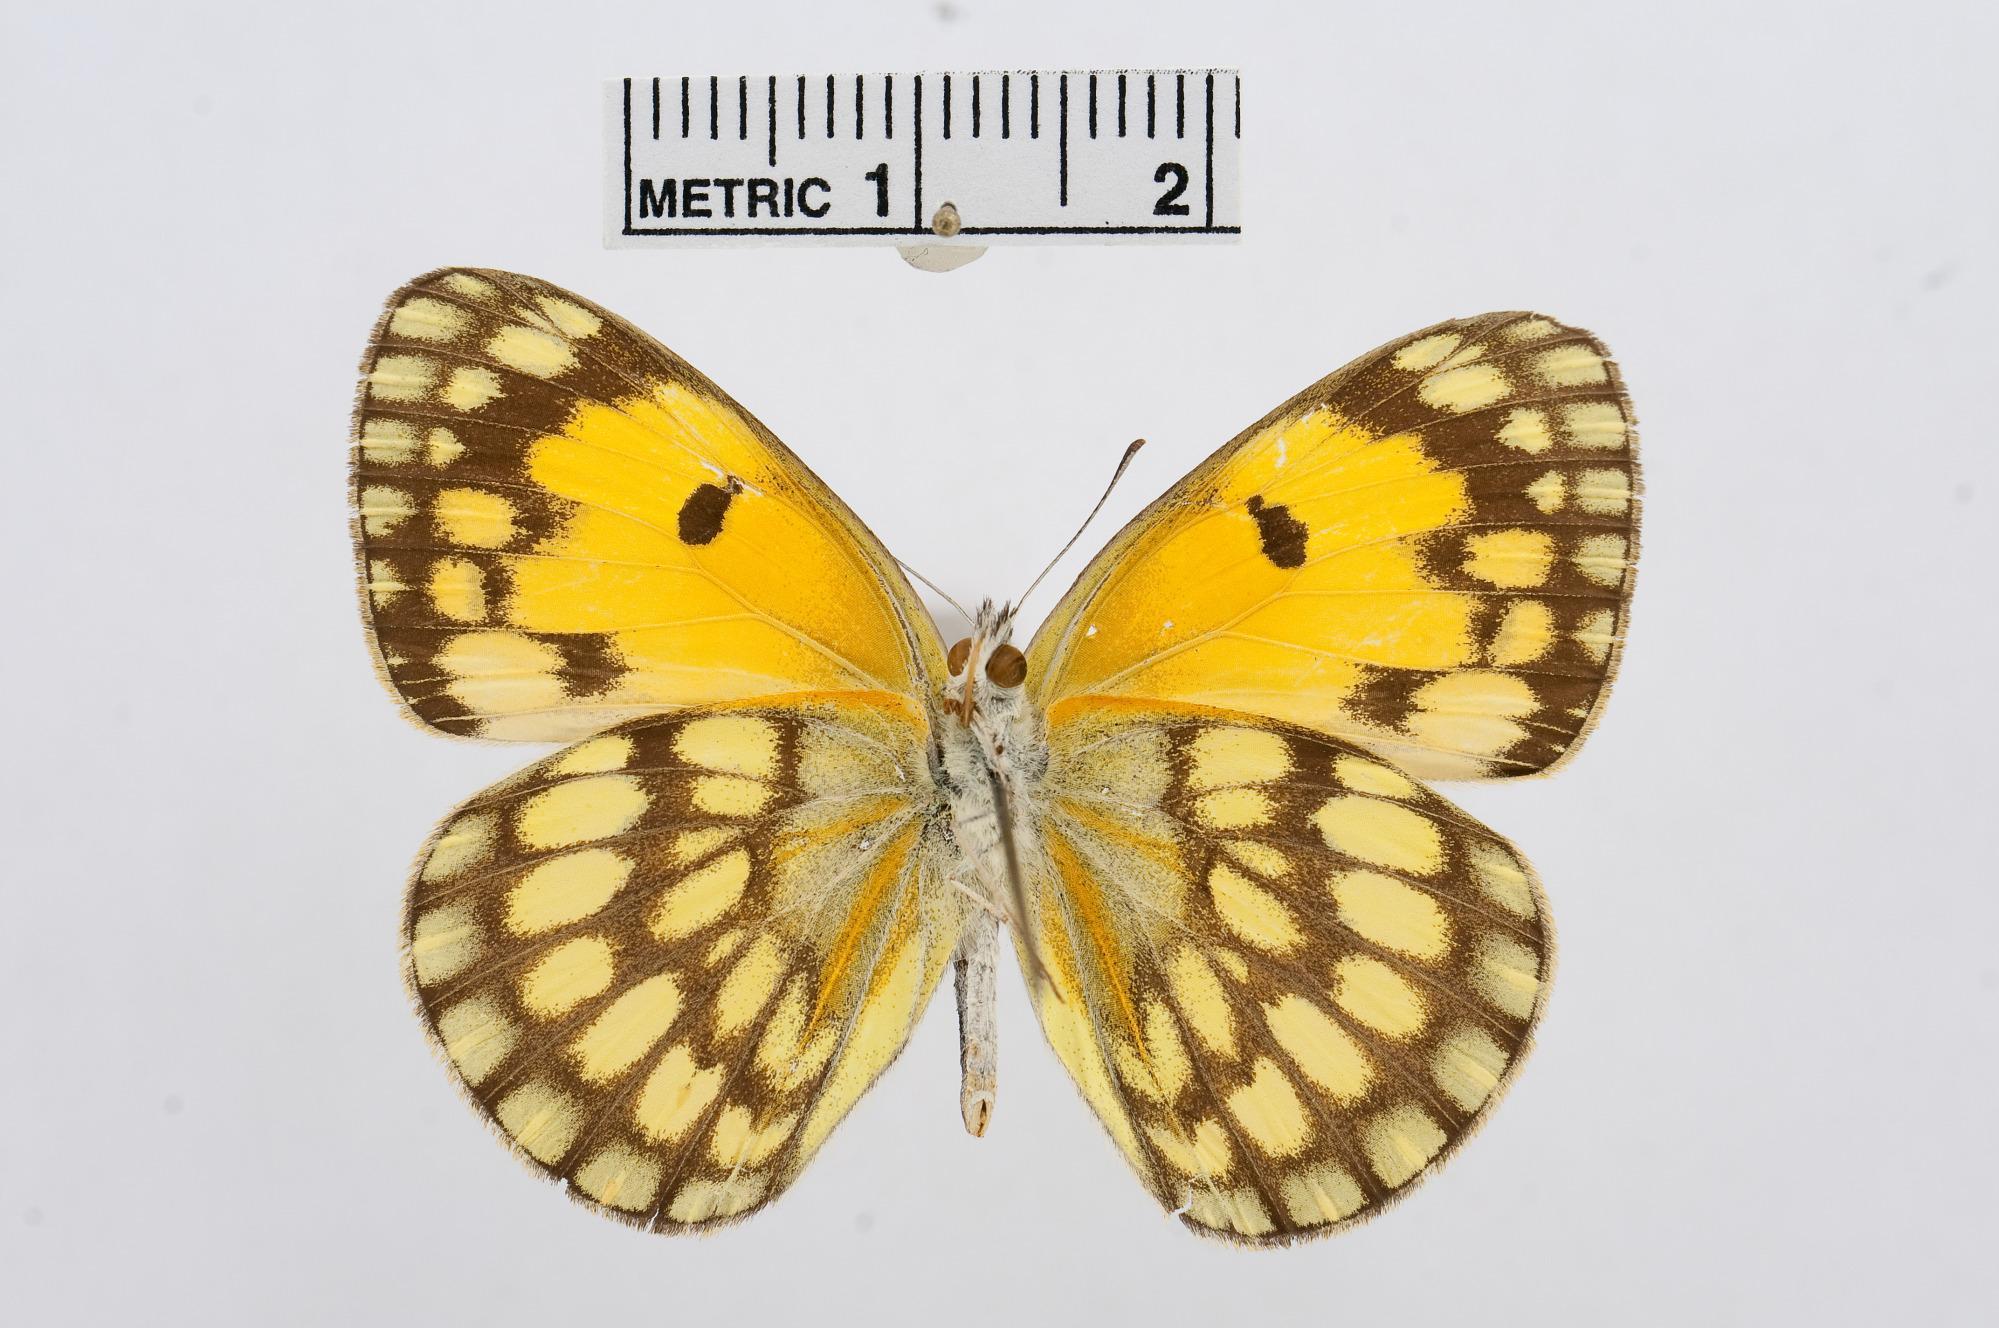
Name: Colotis vesta
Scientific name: Colotis vesta
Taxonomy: Animalia, Arthropoda, Hexapoda, Insecta, Lepidoptera, Pieridae, Pierinae